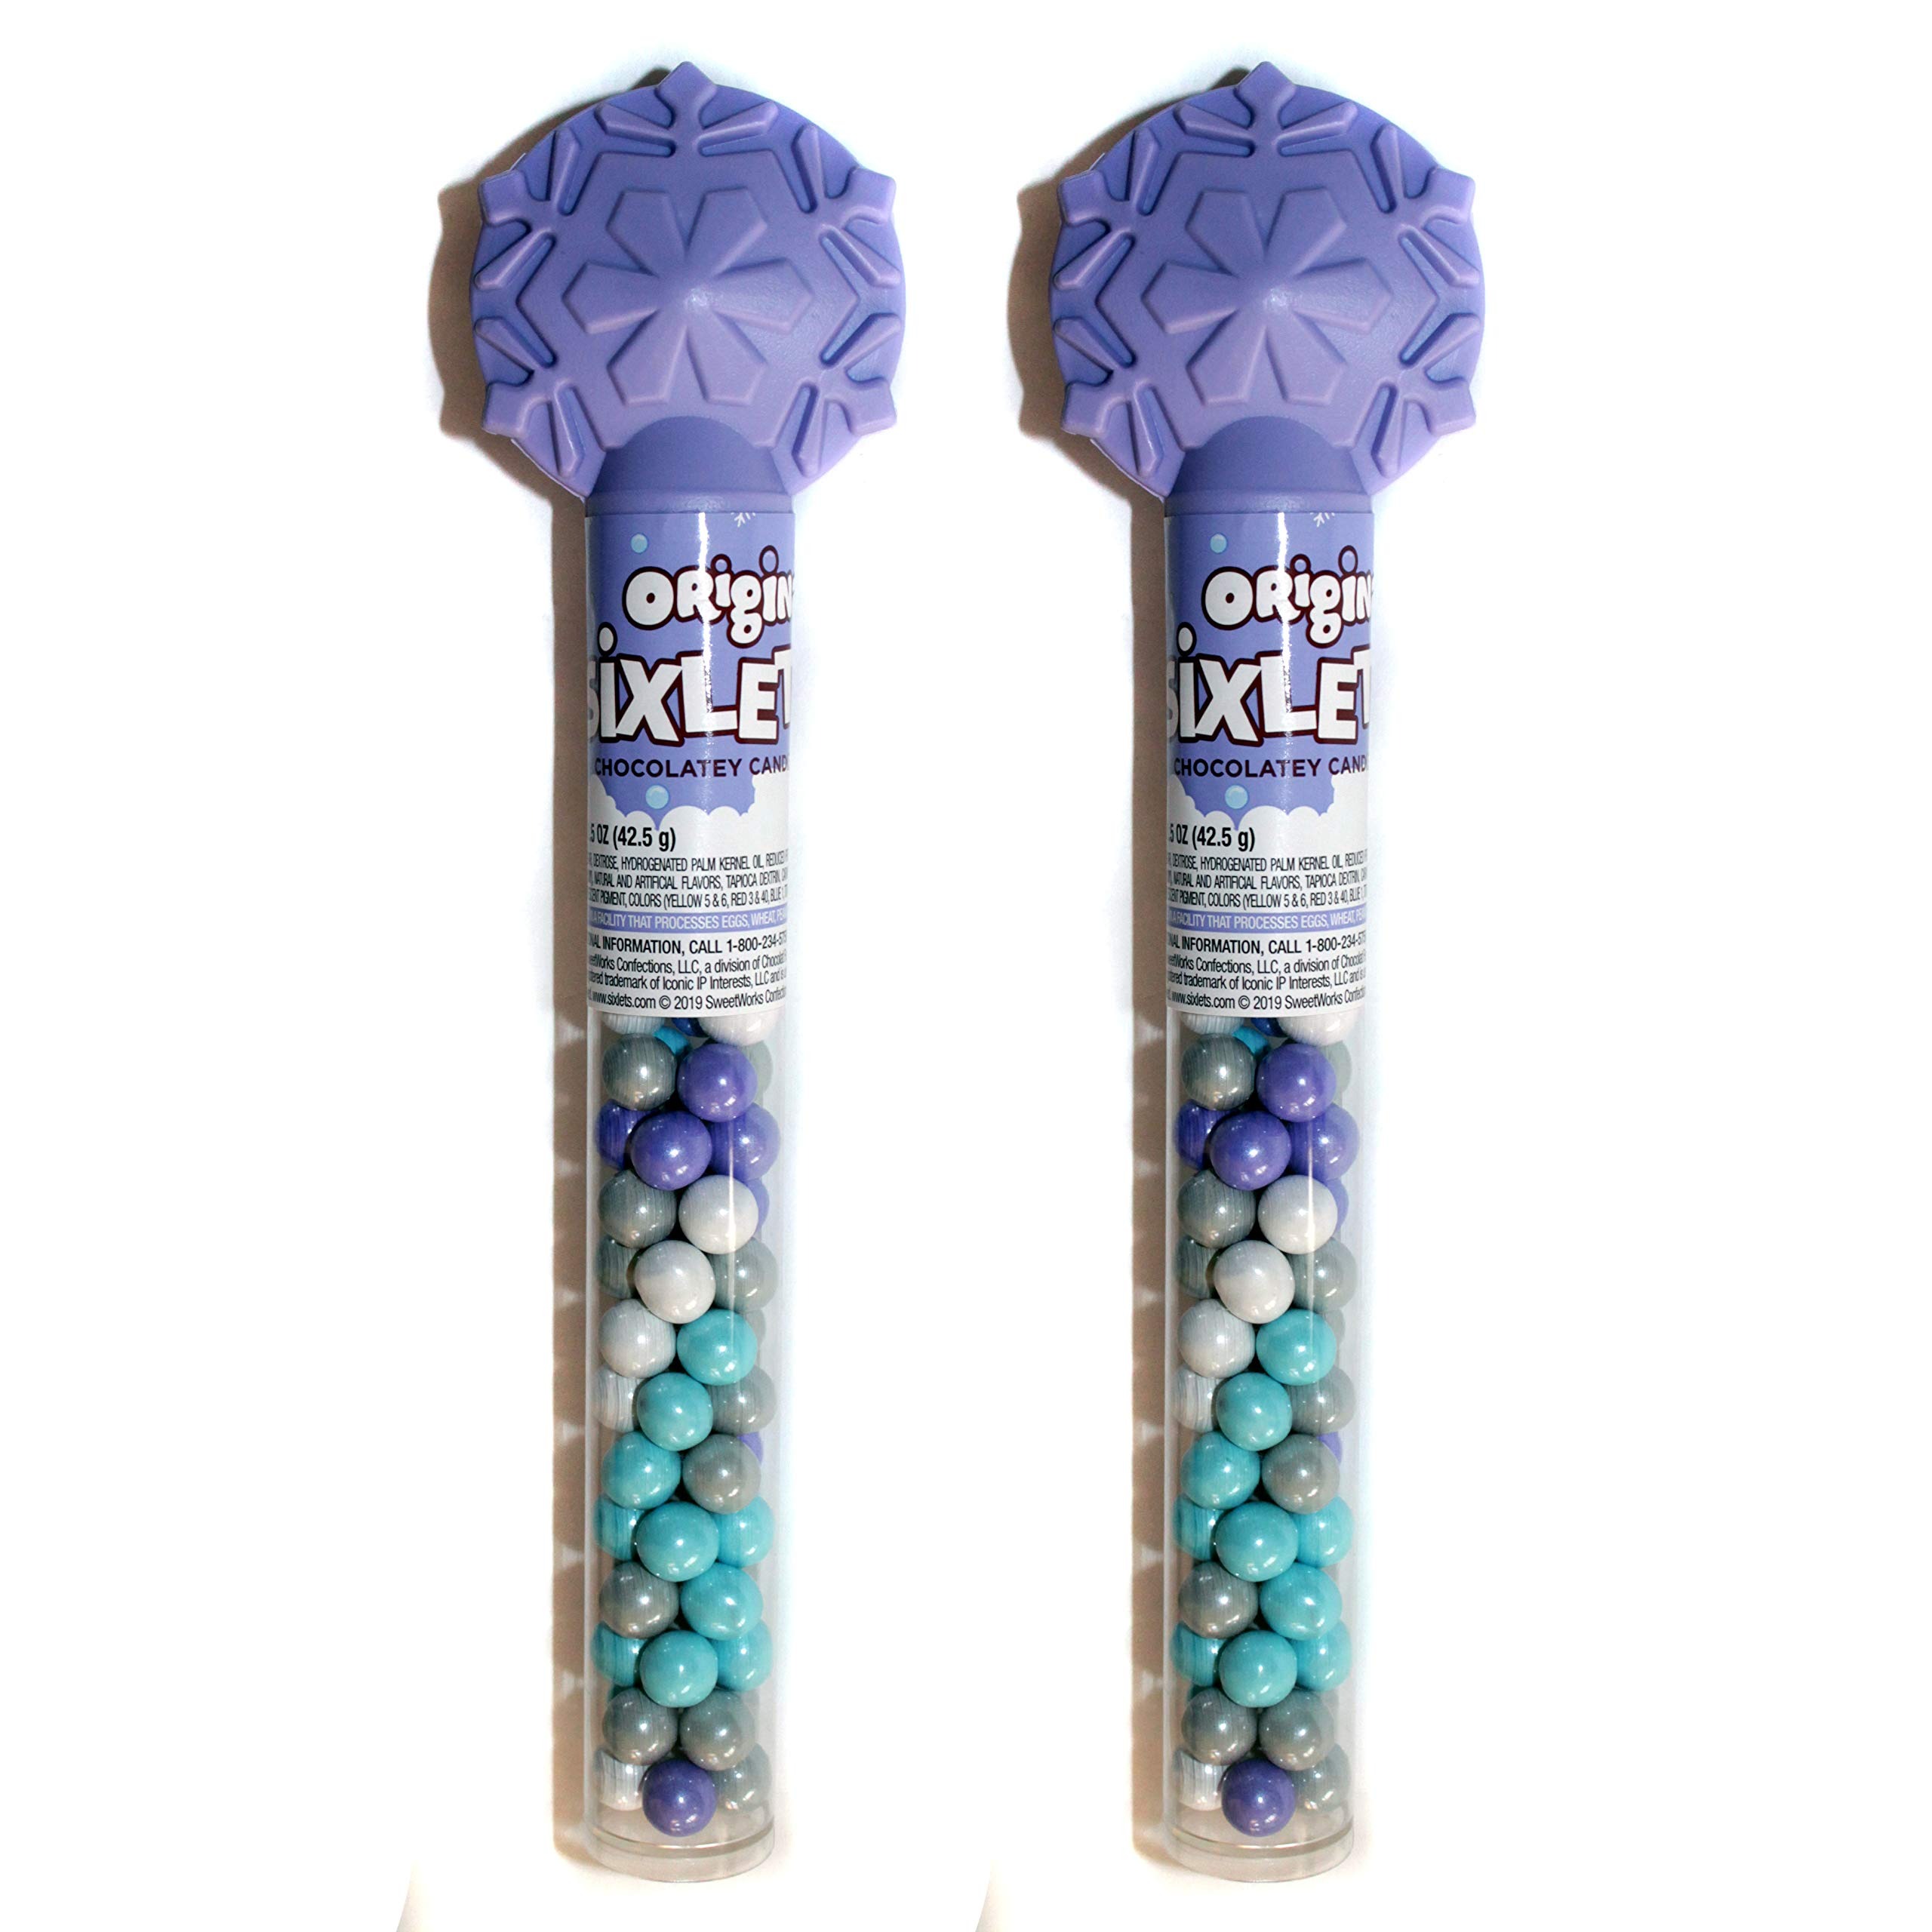
Item Name: SweetWorks (2) Tubes Original Sixlets - Chocolatey Candies In Cane/Tube with Snowflake Topper - Lavender/Purple Color - Candies are Metallic White, Blue, Purple & Green - Net Wt. 1.5 oz each
Value: 2.0
Unit: Count

Price: 9.49